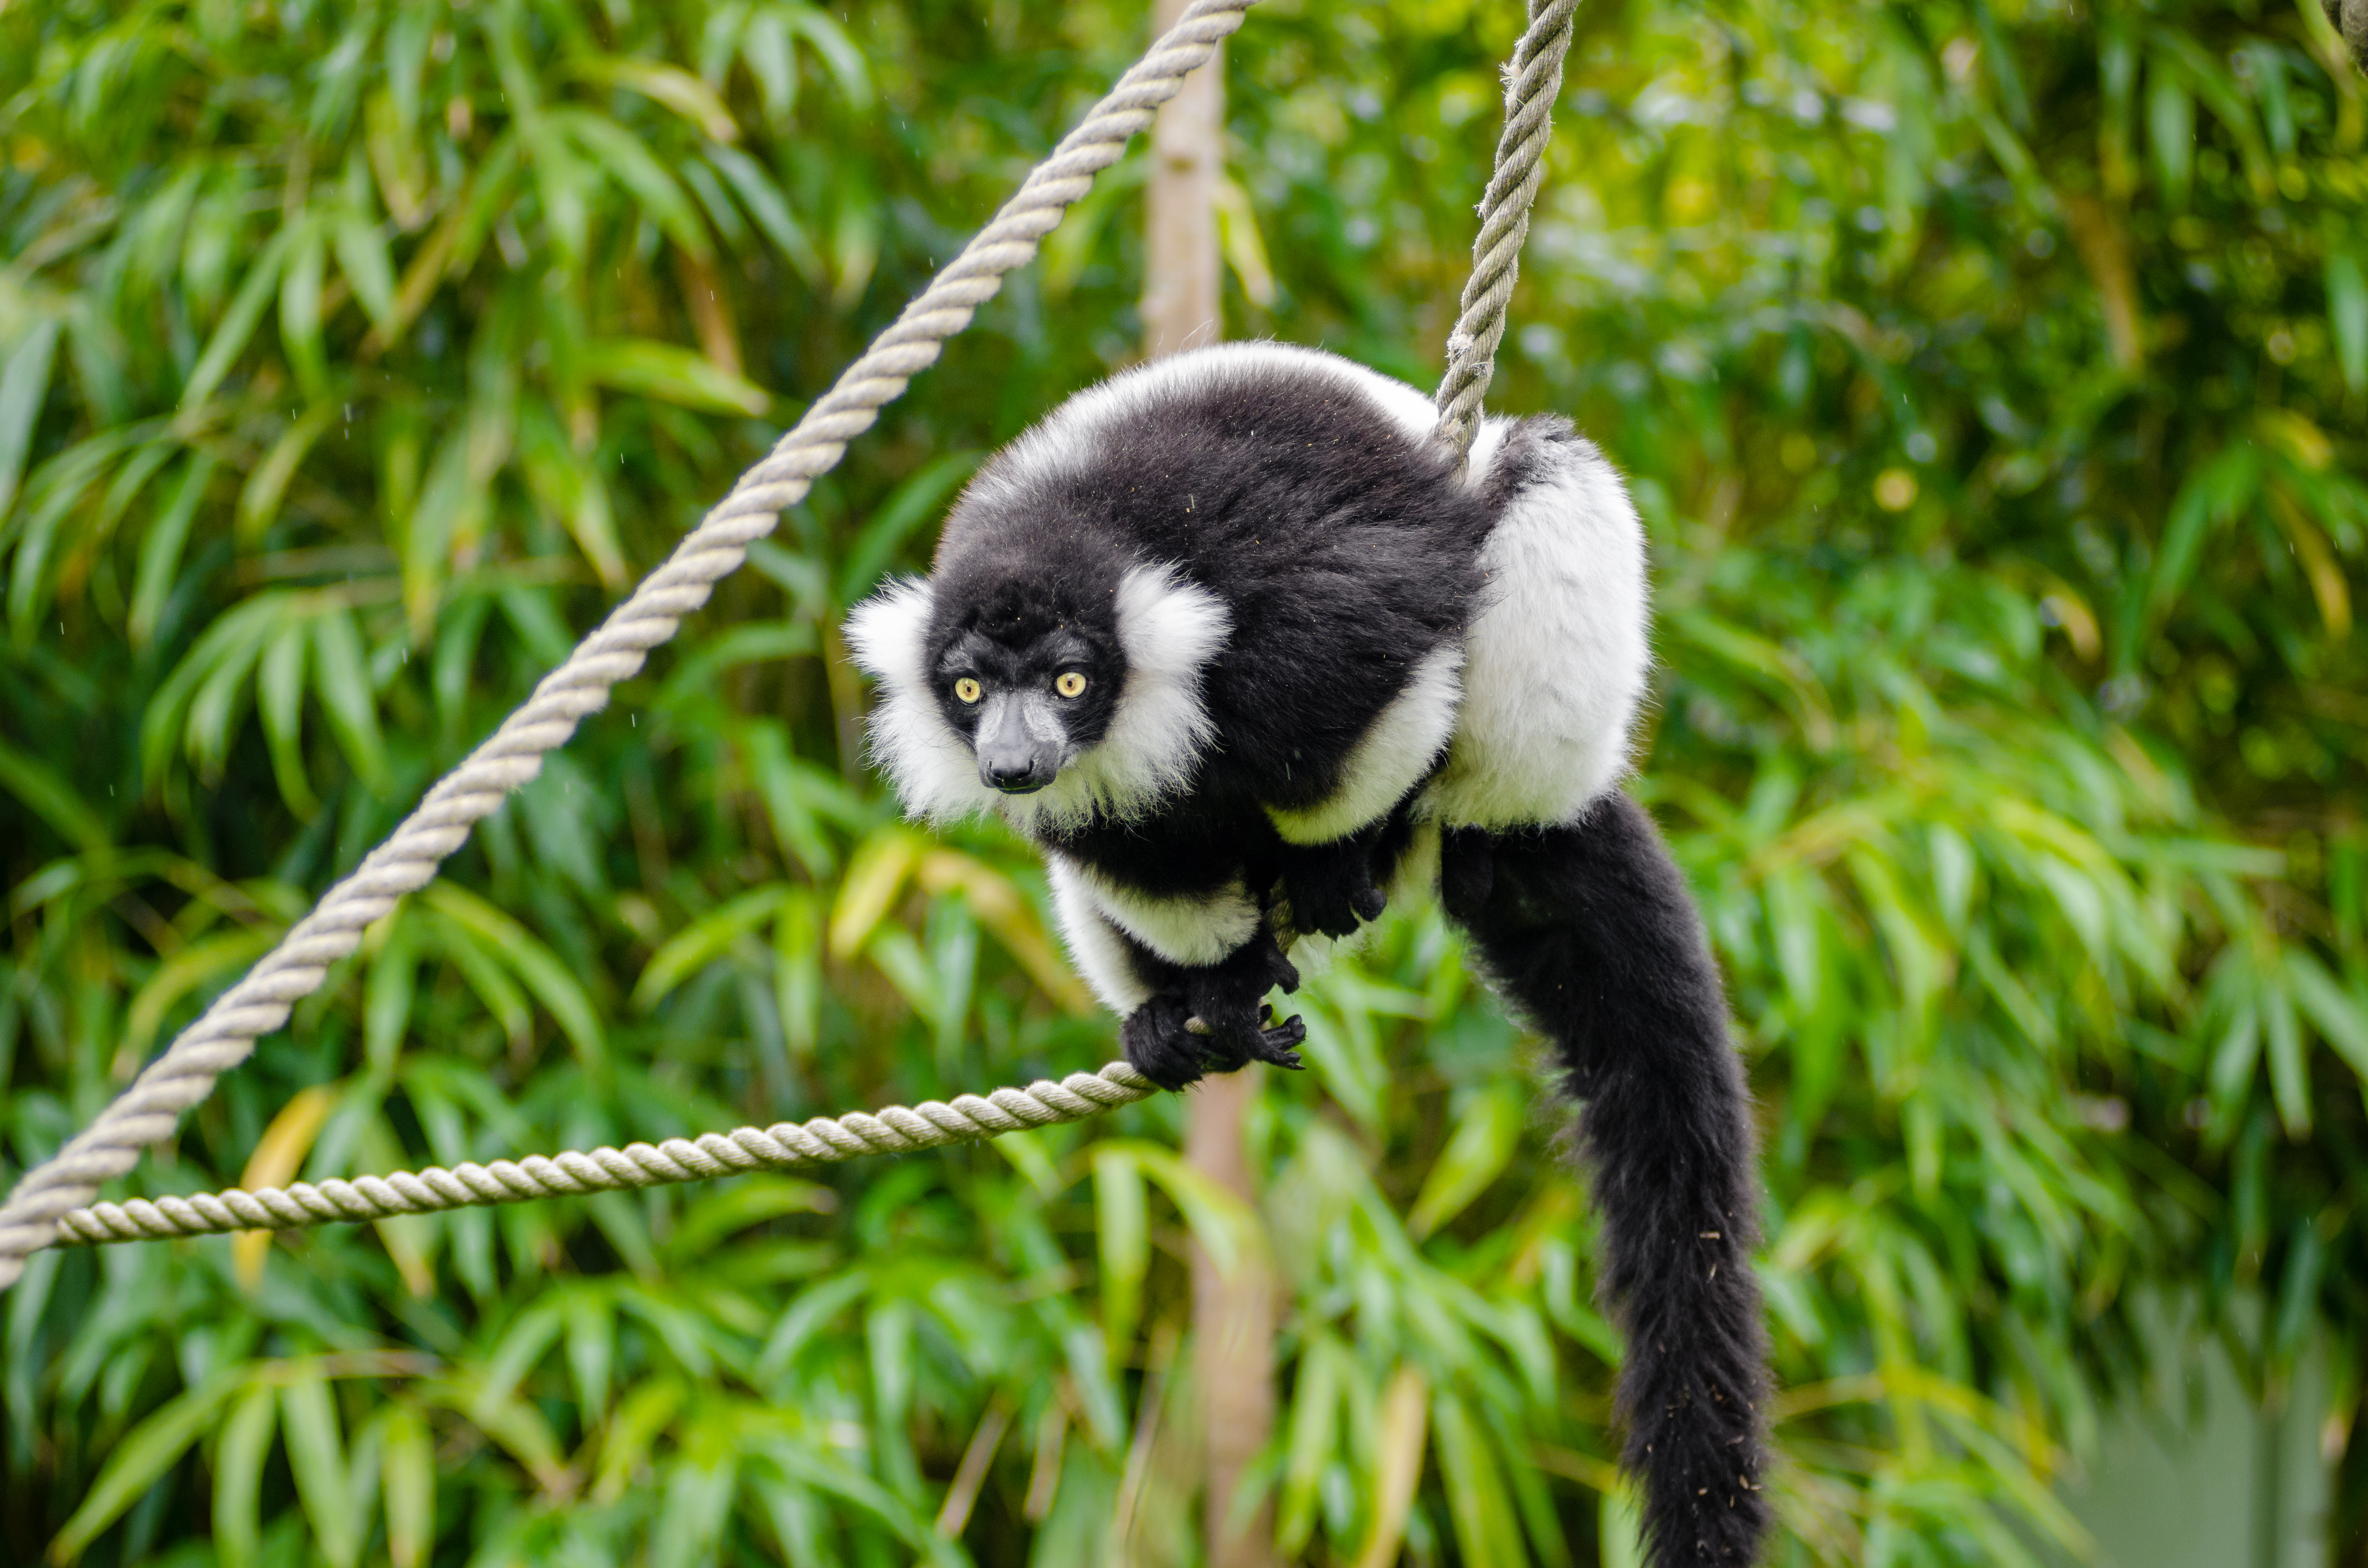
nature, branch, flower, animal, wildlife, zoo, mammal, fauna, primate, madagascar, vertebrate, lemur, new world monkey